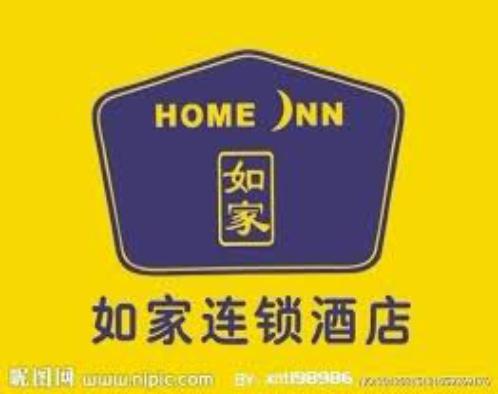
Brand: Home Inn
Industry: Others